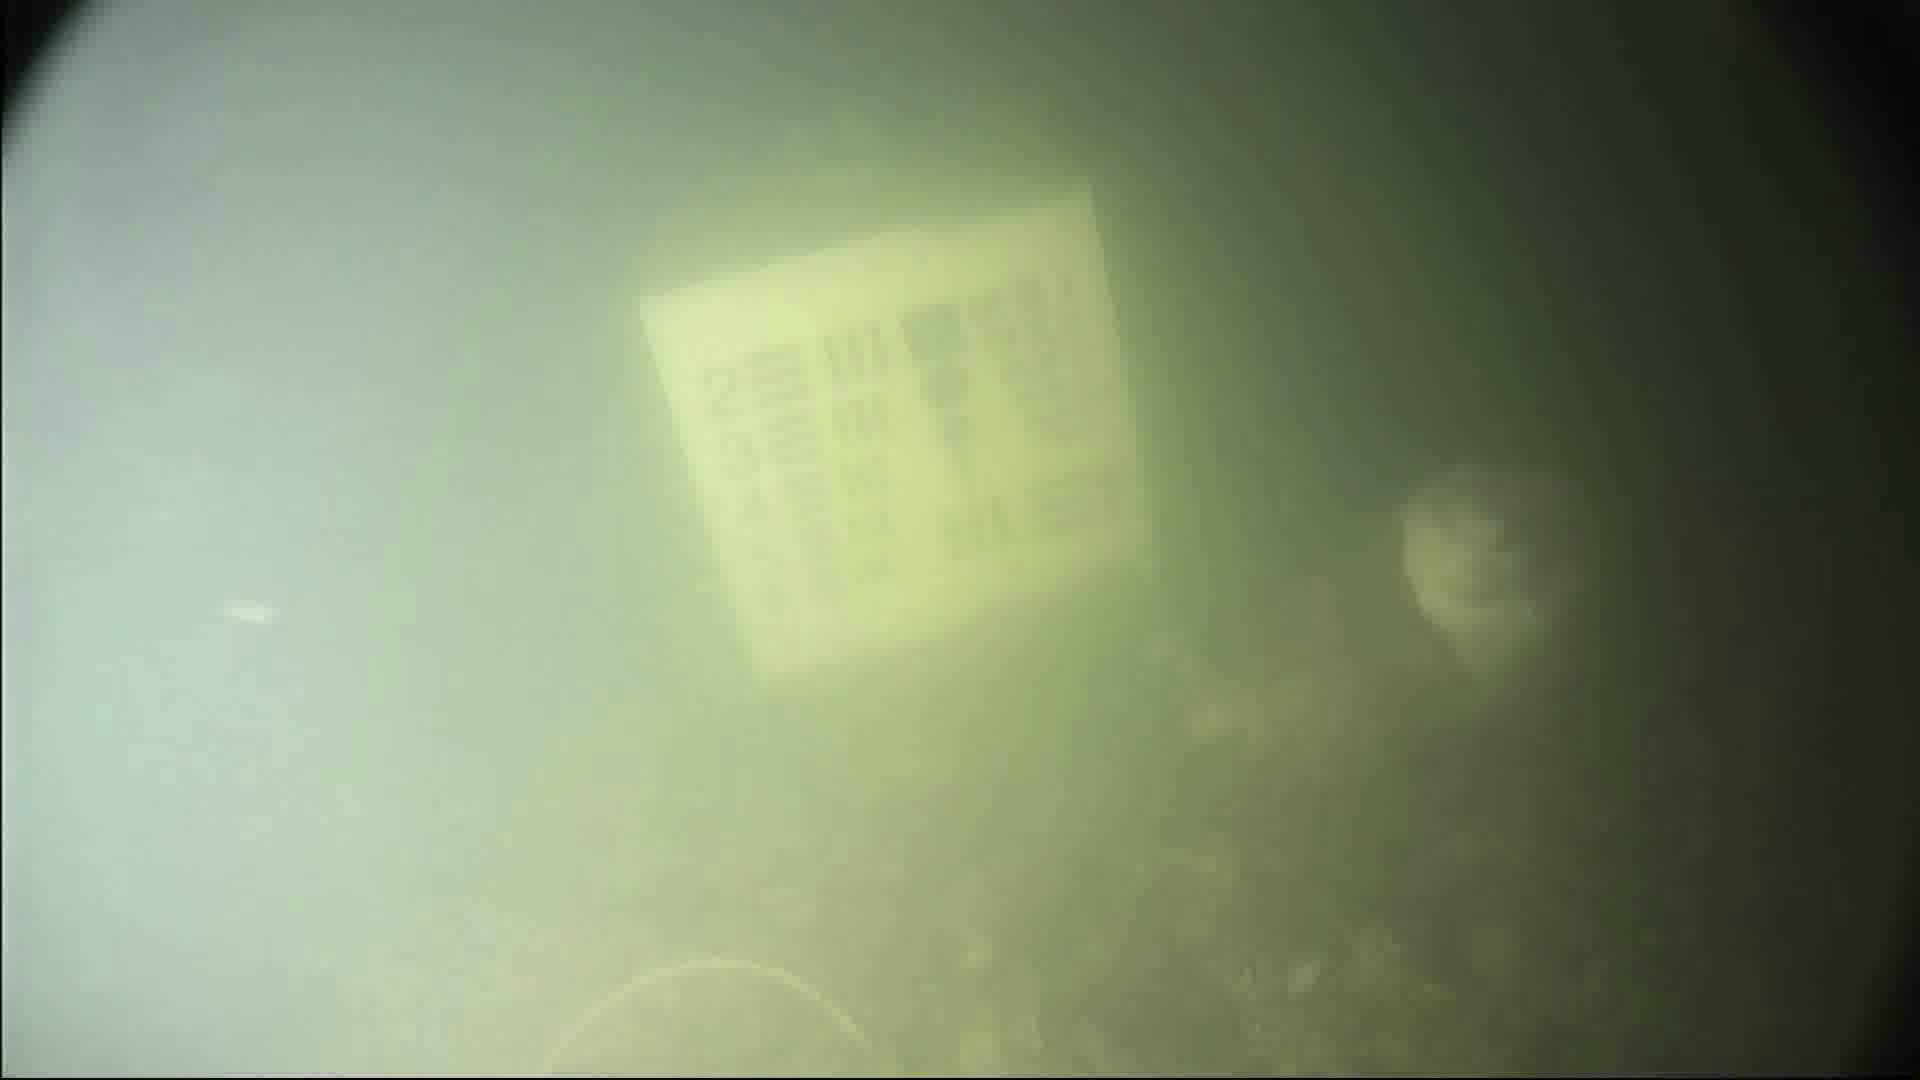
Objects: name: fish